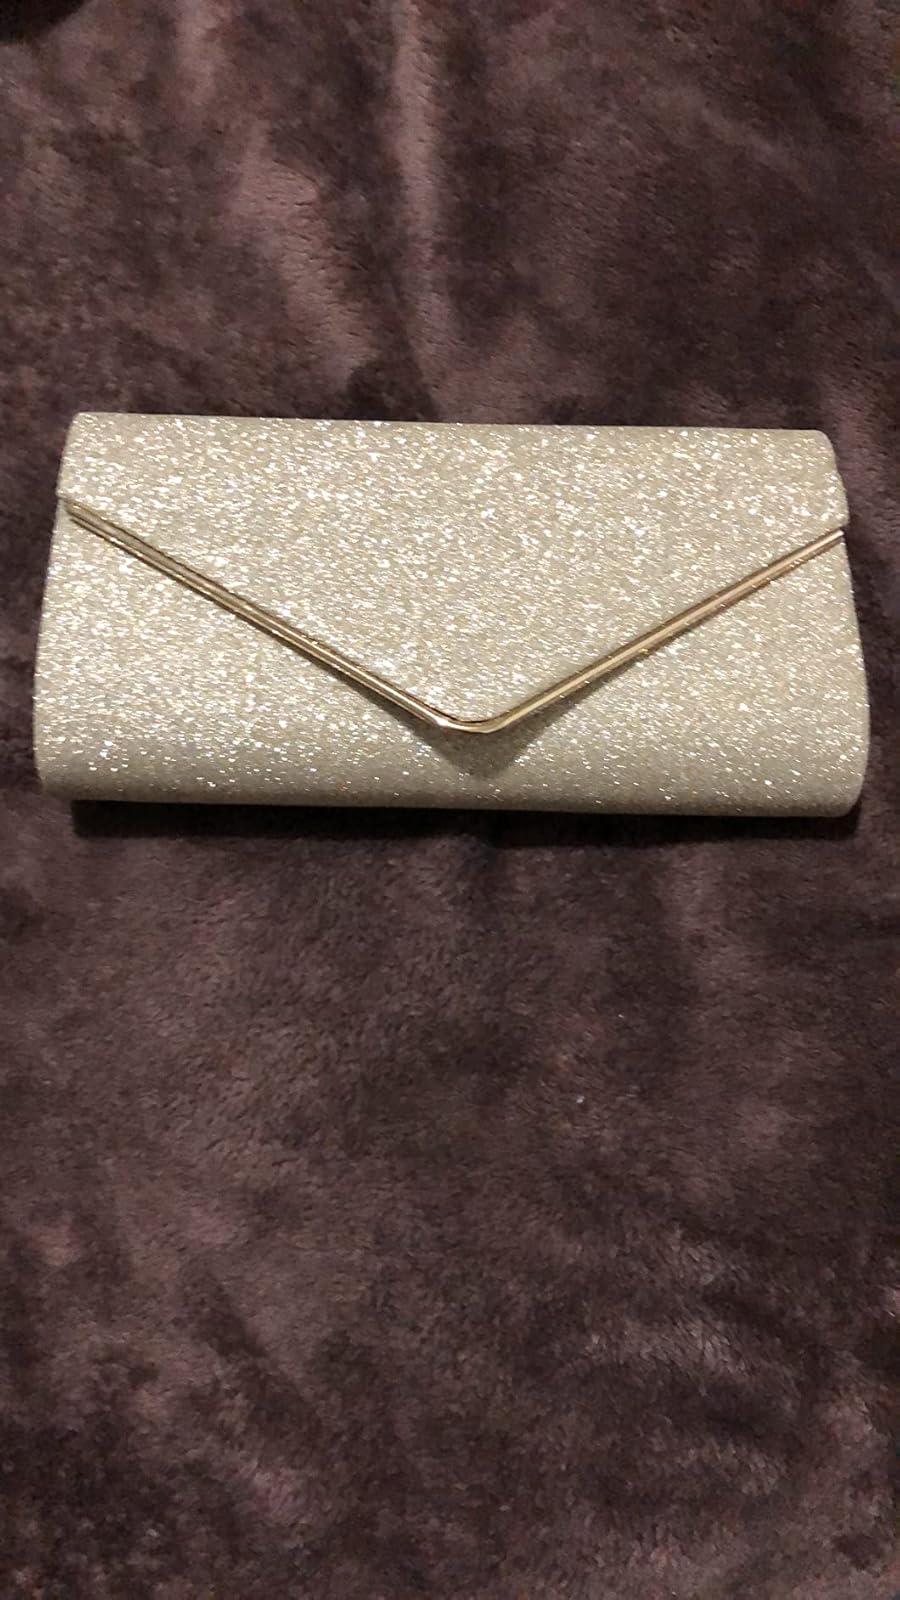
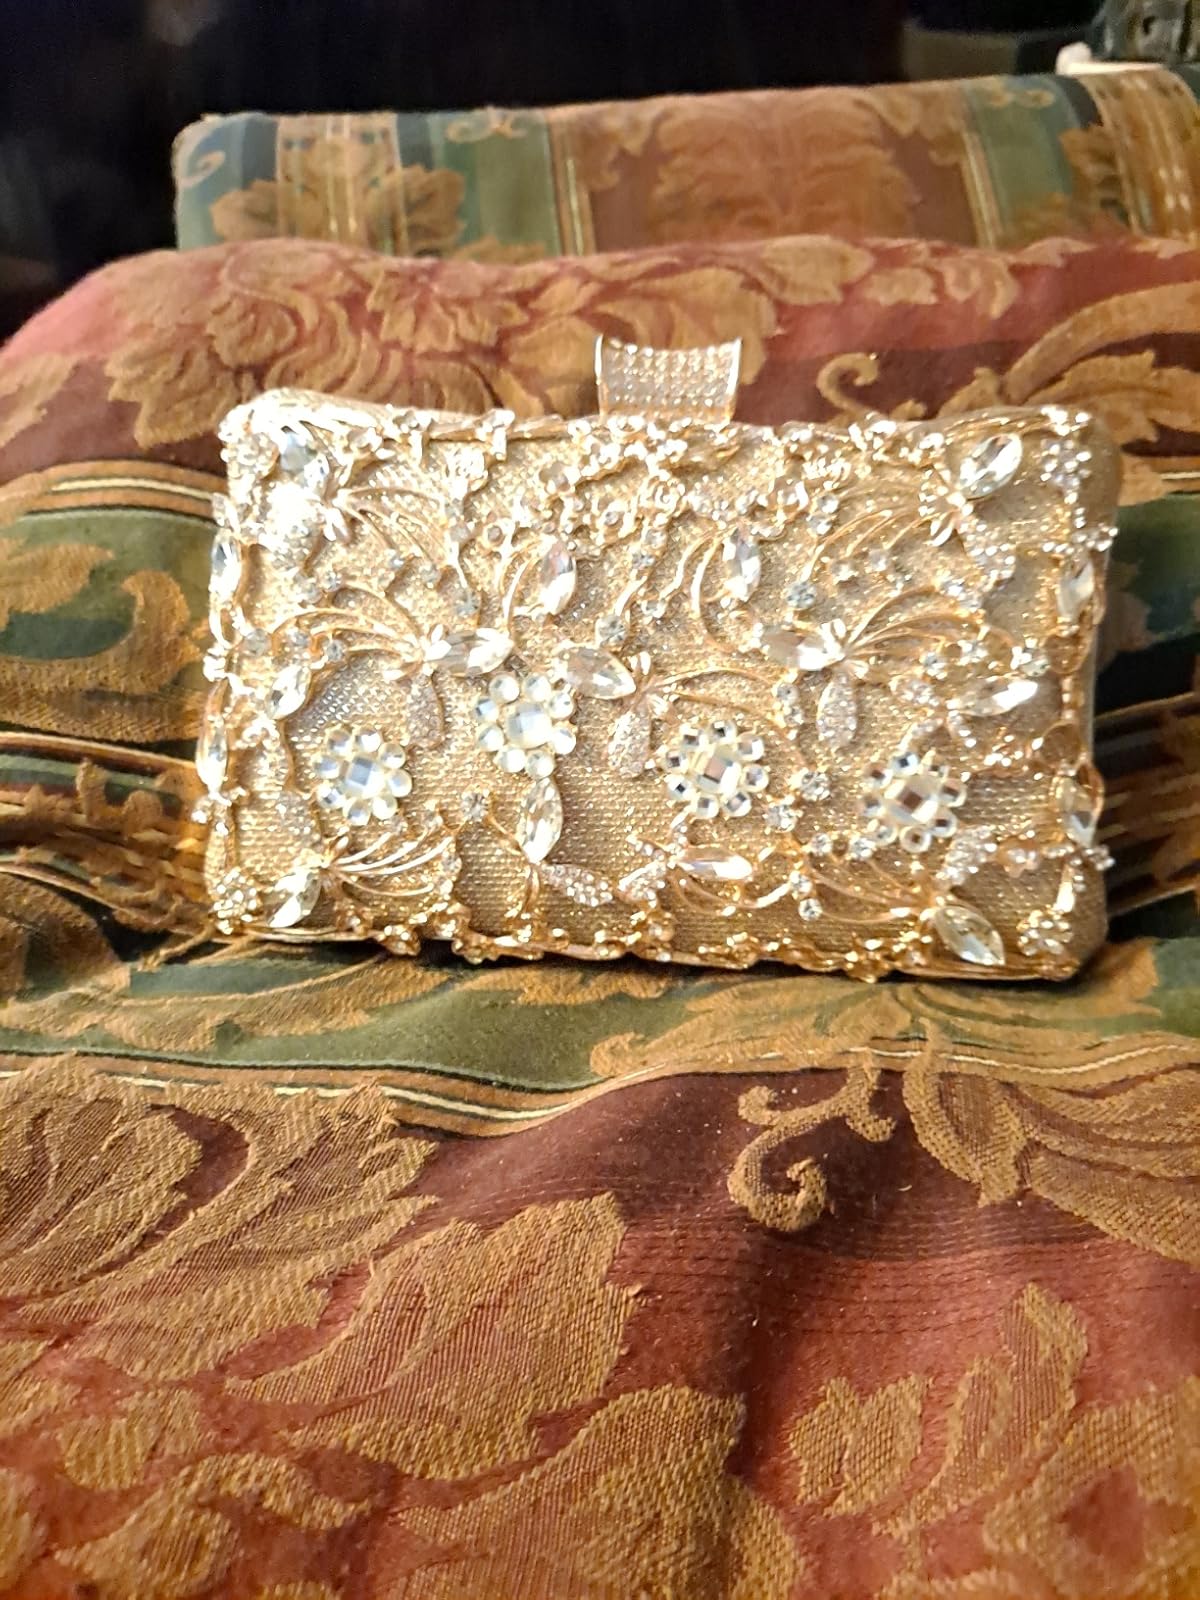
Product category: accessories_handbag
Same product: no